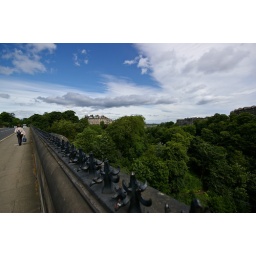
Like a bridge over 100-odd-feet-below-you water